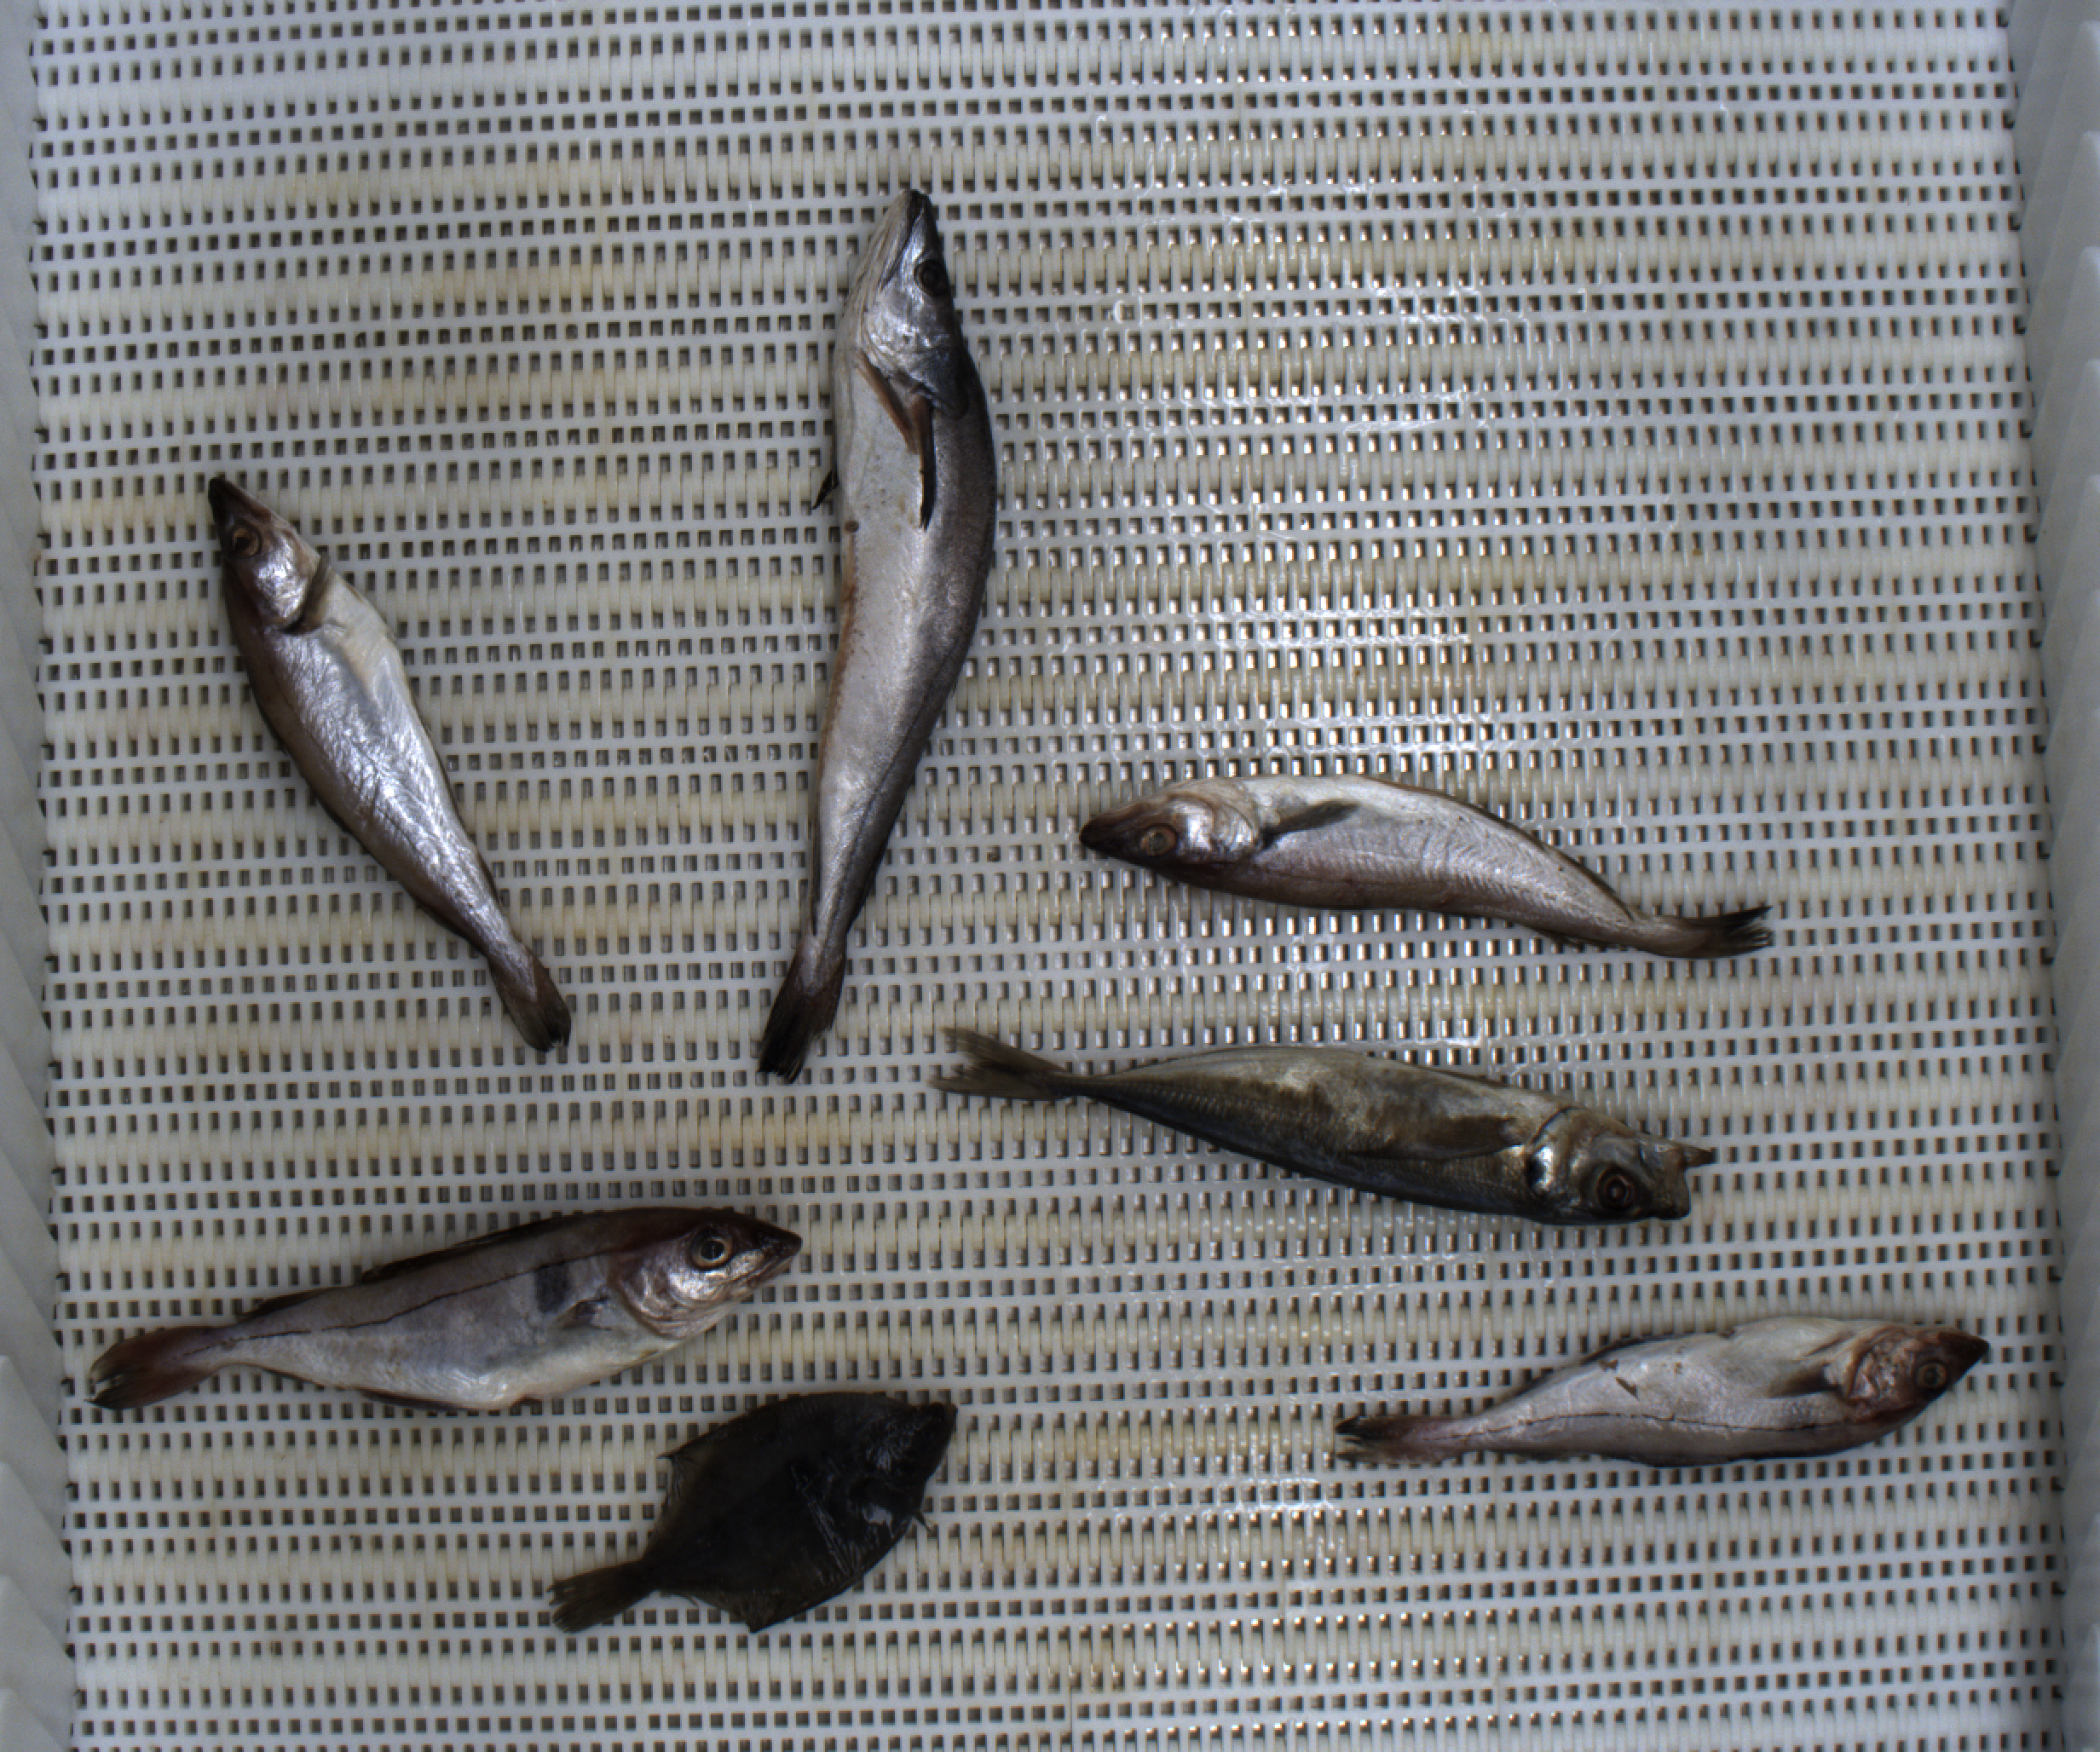
Total fish: 7
Cod: 0
Haddock: 2
Whiting: 2
Hake: 1
Horse mackerel: 1
Saithe: 0
Other: 1